Doug Dohring

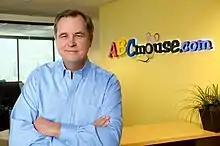
Dohring at company headquarters

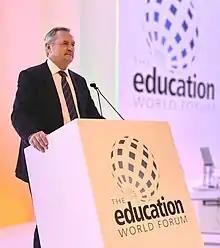
Dohring speaking at the Education World Forum in 2020

Doug Dohring (1957 - September 14, 2023) was an American marketer and entrepreneur. He founded the market research firm, The Dohring Company, in 1986. From 1999 to 2005, he was the CEO of Neopets, Inc. In 2007, he founded Age of Learning, Inc., an edtech company, and was CEO and executive chairman until his death. Dohring was also the chairman of the philanthropic Age of Learning Foundation, a member of the UNESCO Global Education Coalition.